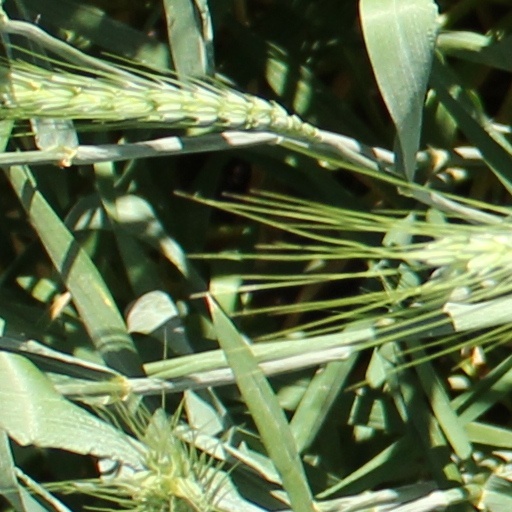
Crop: wheat